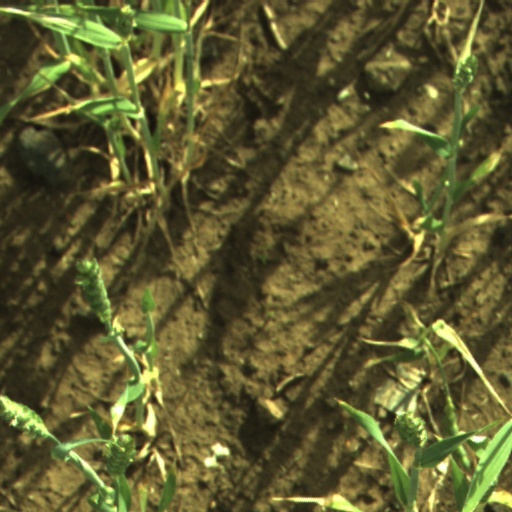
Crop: wheat